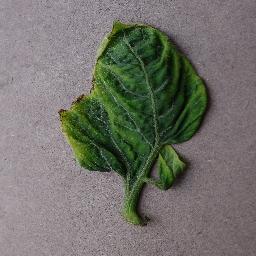
Label: Tomato___Tomato_Yellow_Leaf_Curl_Virus